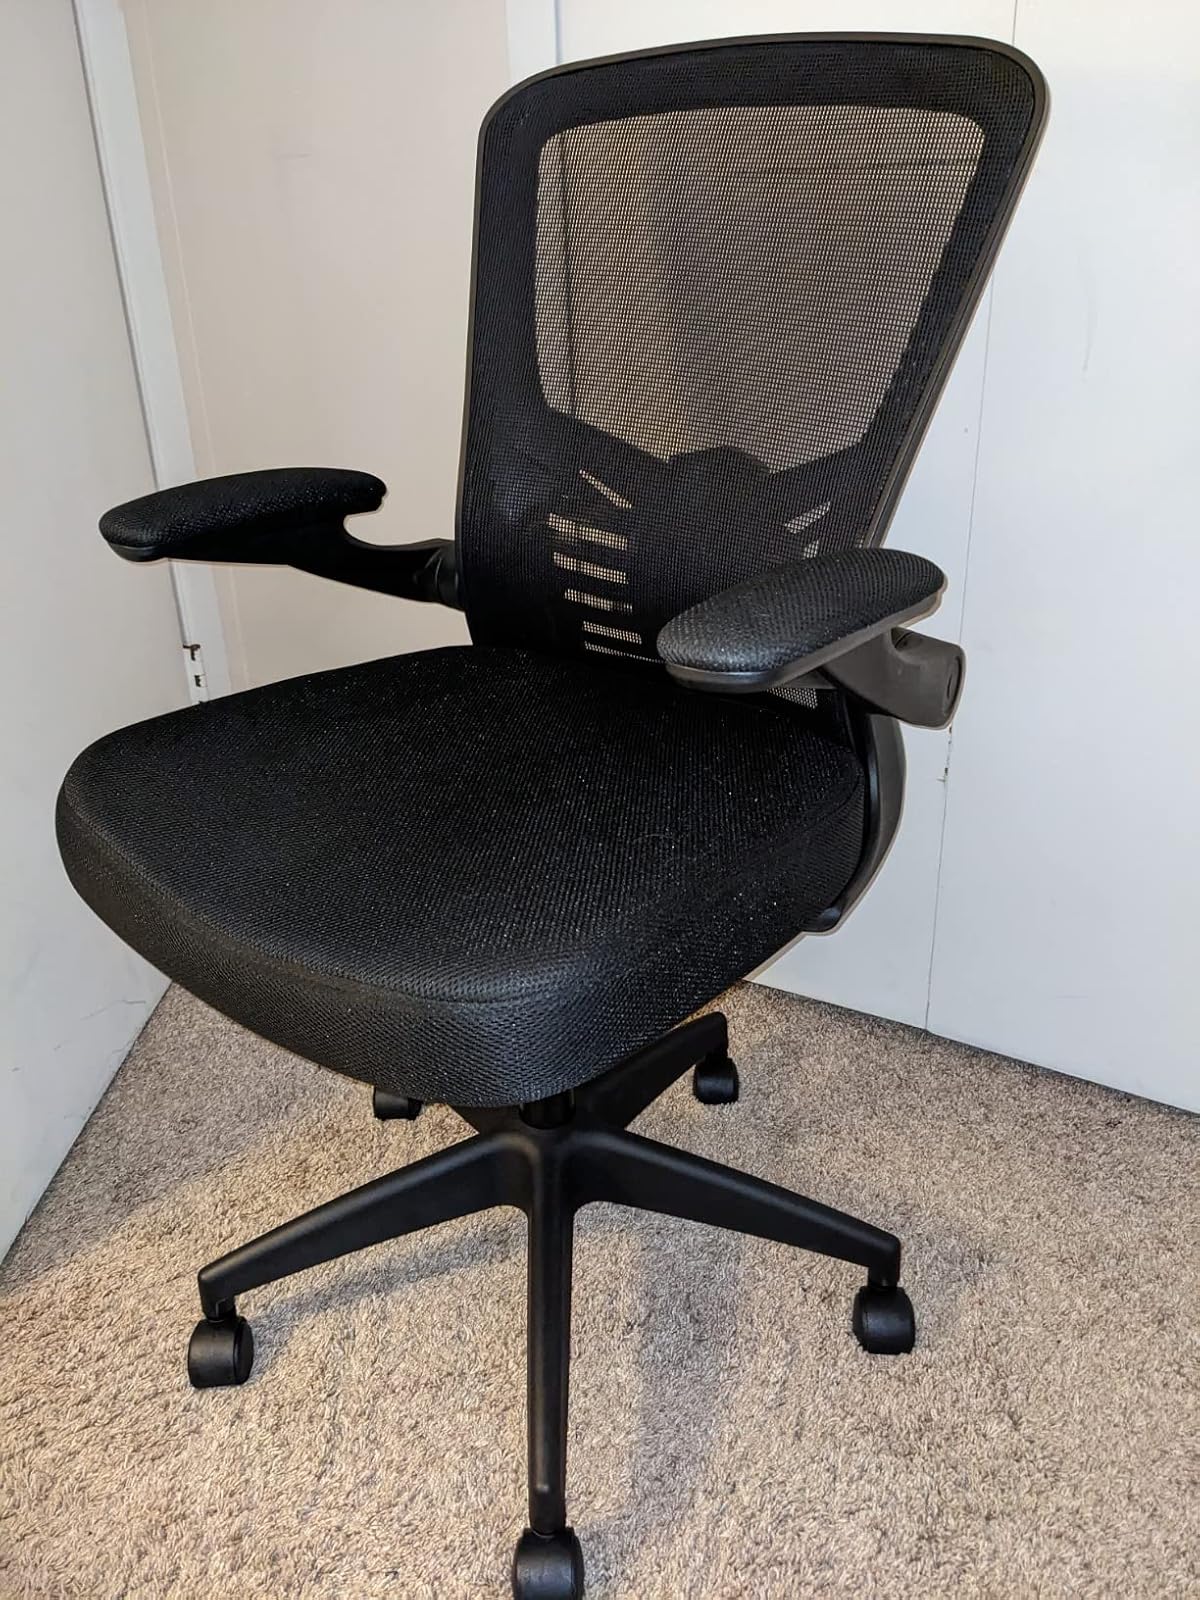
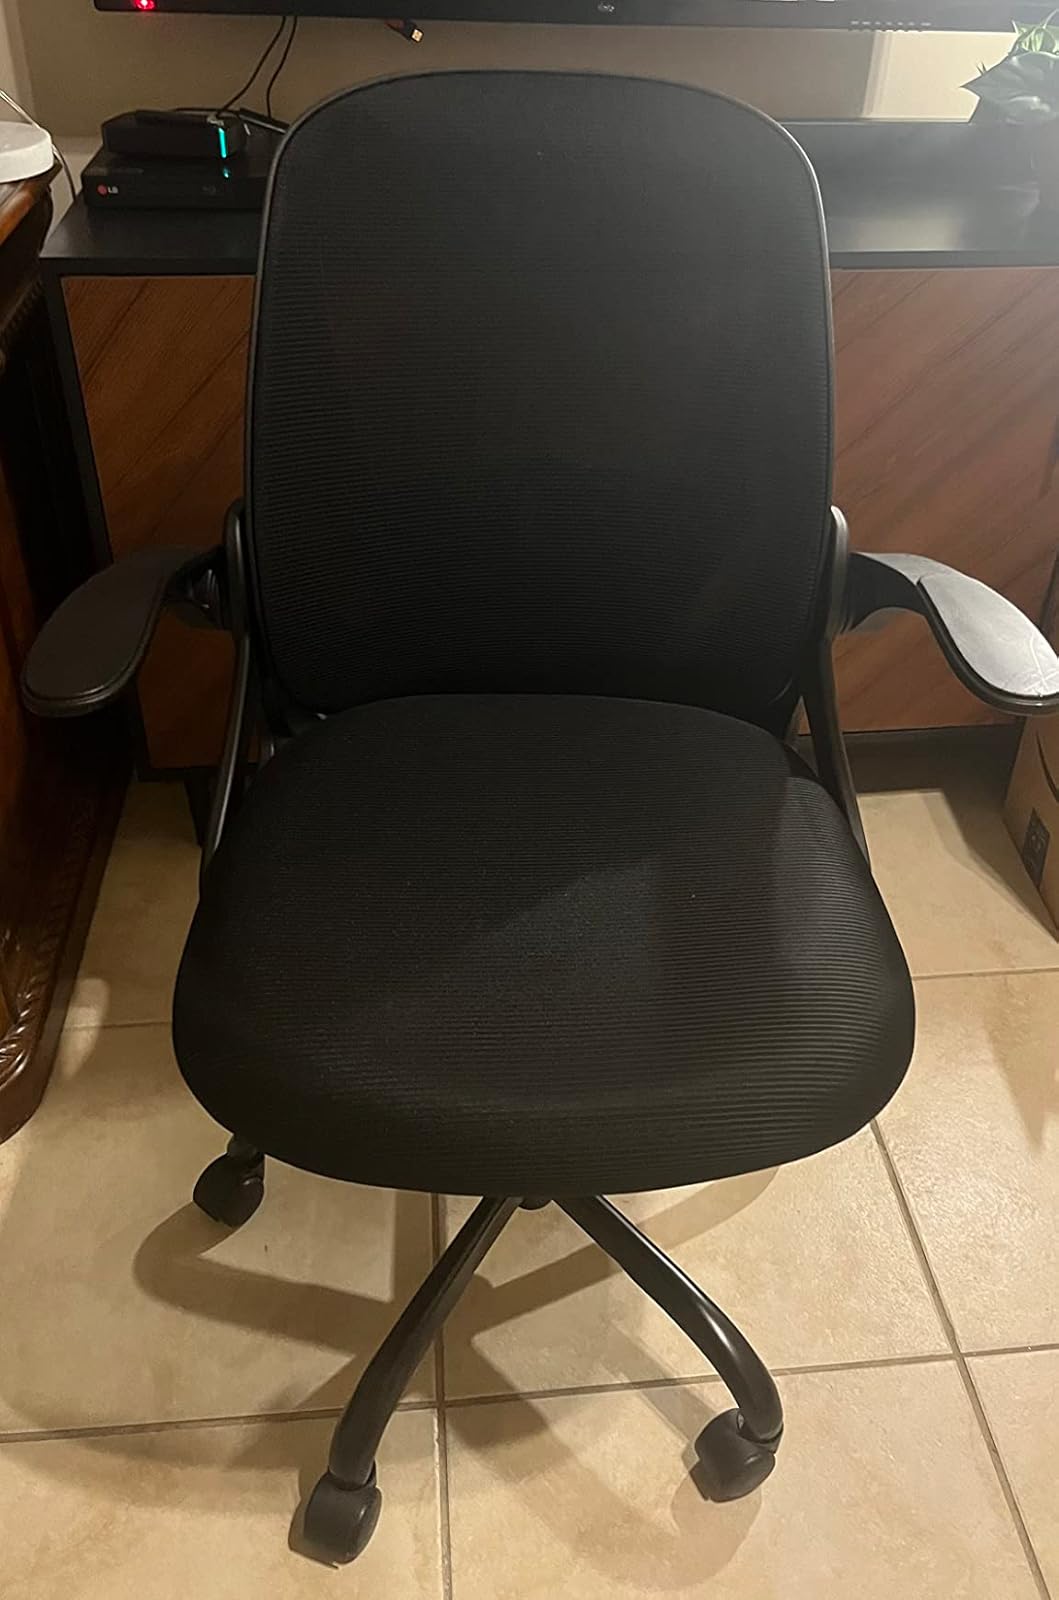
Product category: items_chair
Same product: no